Pokrovsky Nunnery

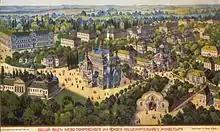
Pokrovsky Nunnery, 1912

Brought up as a Lutheran, the Grand Duchess Alexandra converted to the Orthodox faith on her marriage in 1856. About 1881, after her marriage had broken down, she settled in Kiev at the Mariinskyi Palace. In 1888, she bought a plot of land near Voznessenskaya Hill, and there, with permission from Metropolitan Platon of Kiev, she founded a nunnery. The building of the nunnery began in 1889, paid for out of Alexandra's own fortune. In 1892, Alexandra secretly took perpetual monastic vows before a monk who came from Mount Athos, under the name of Anastasia. Although she lived from then on by the Studian monastic rule, her religious vows did not come to light until after her death.